Academy Hall (North Yarmouth Academy)

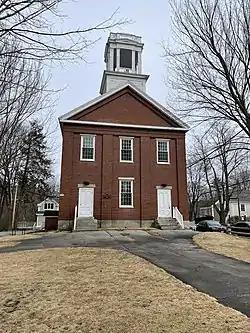
The building in 2022

Academy Hall is one of the main annex buildings on the campus of North Yarmouth Academy (NYA) in Yarmouth, Maine. Completed in 1848, the building was listed on the National Register of Historic Places in 1975. It stands immediately to the east of Russell Hall at the corner of Main Street and Bridge Street. The building was originally built for use as a classroom for NYA, which was established in 1814.